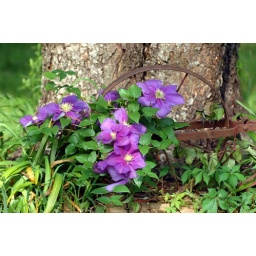
In a flower bed at the base of an old pecan tree in my back yard.